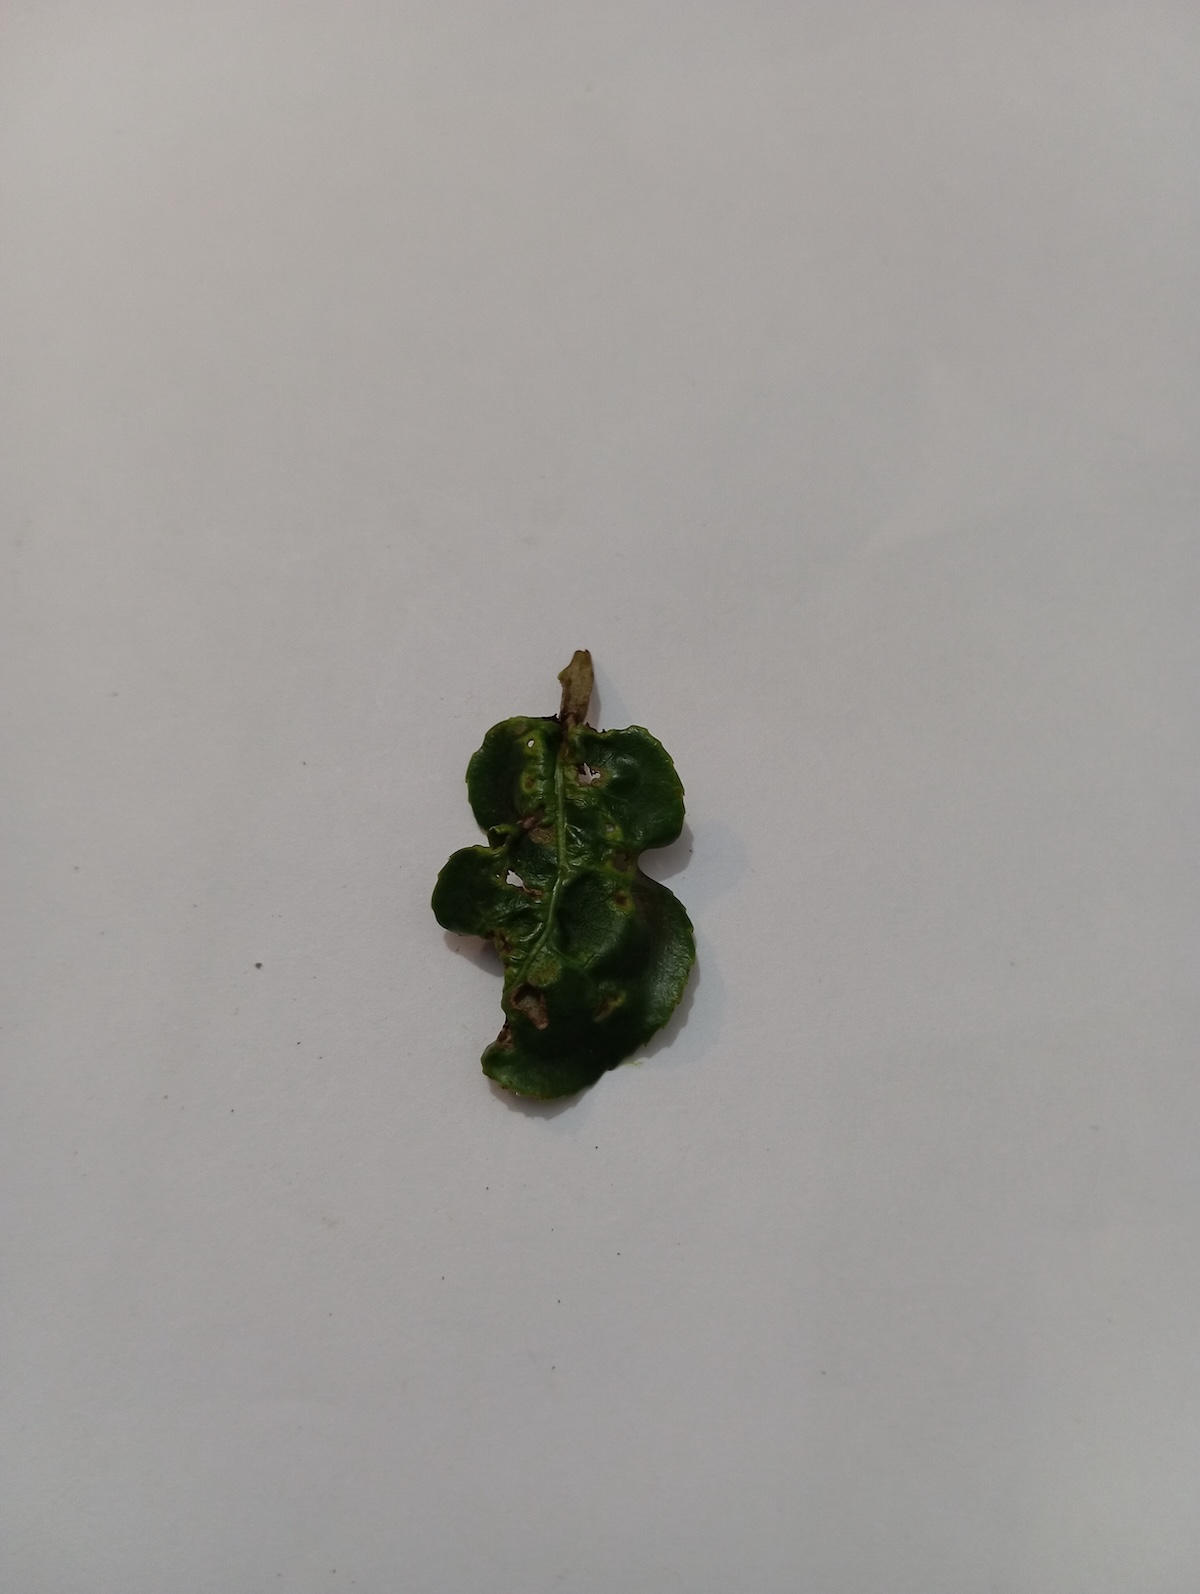
Label: Green mirid bug